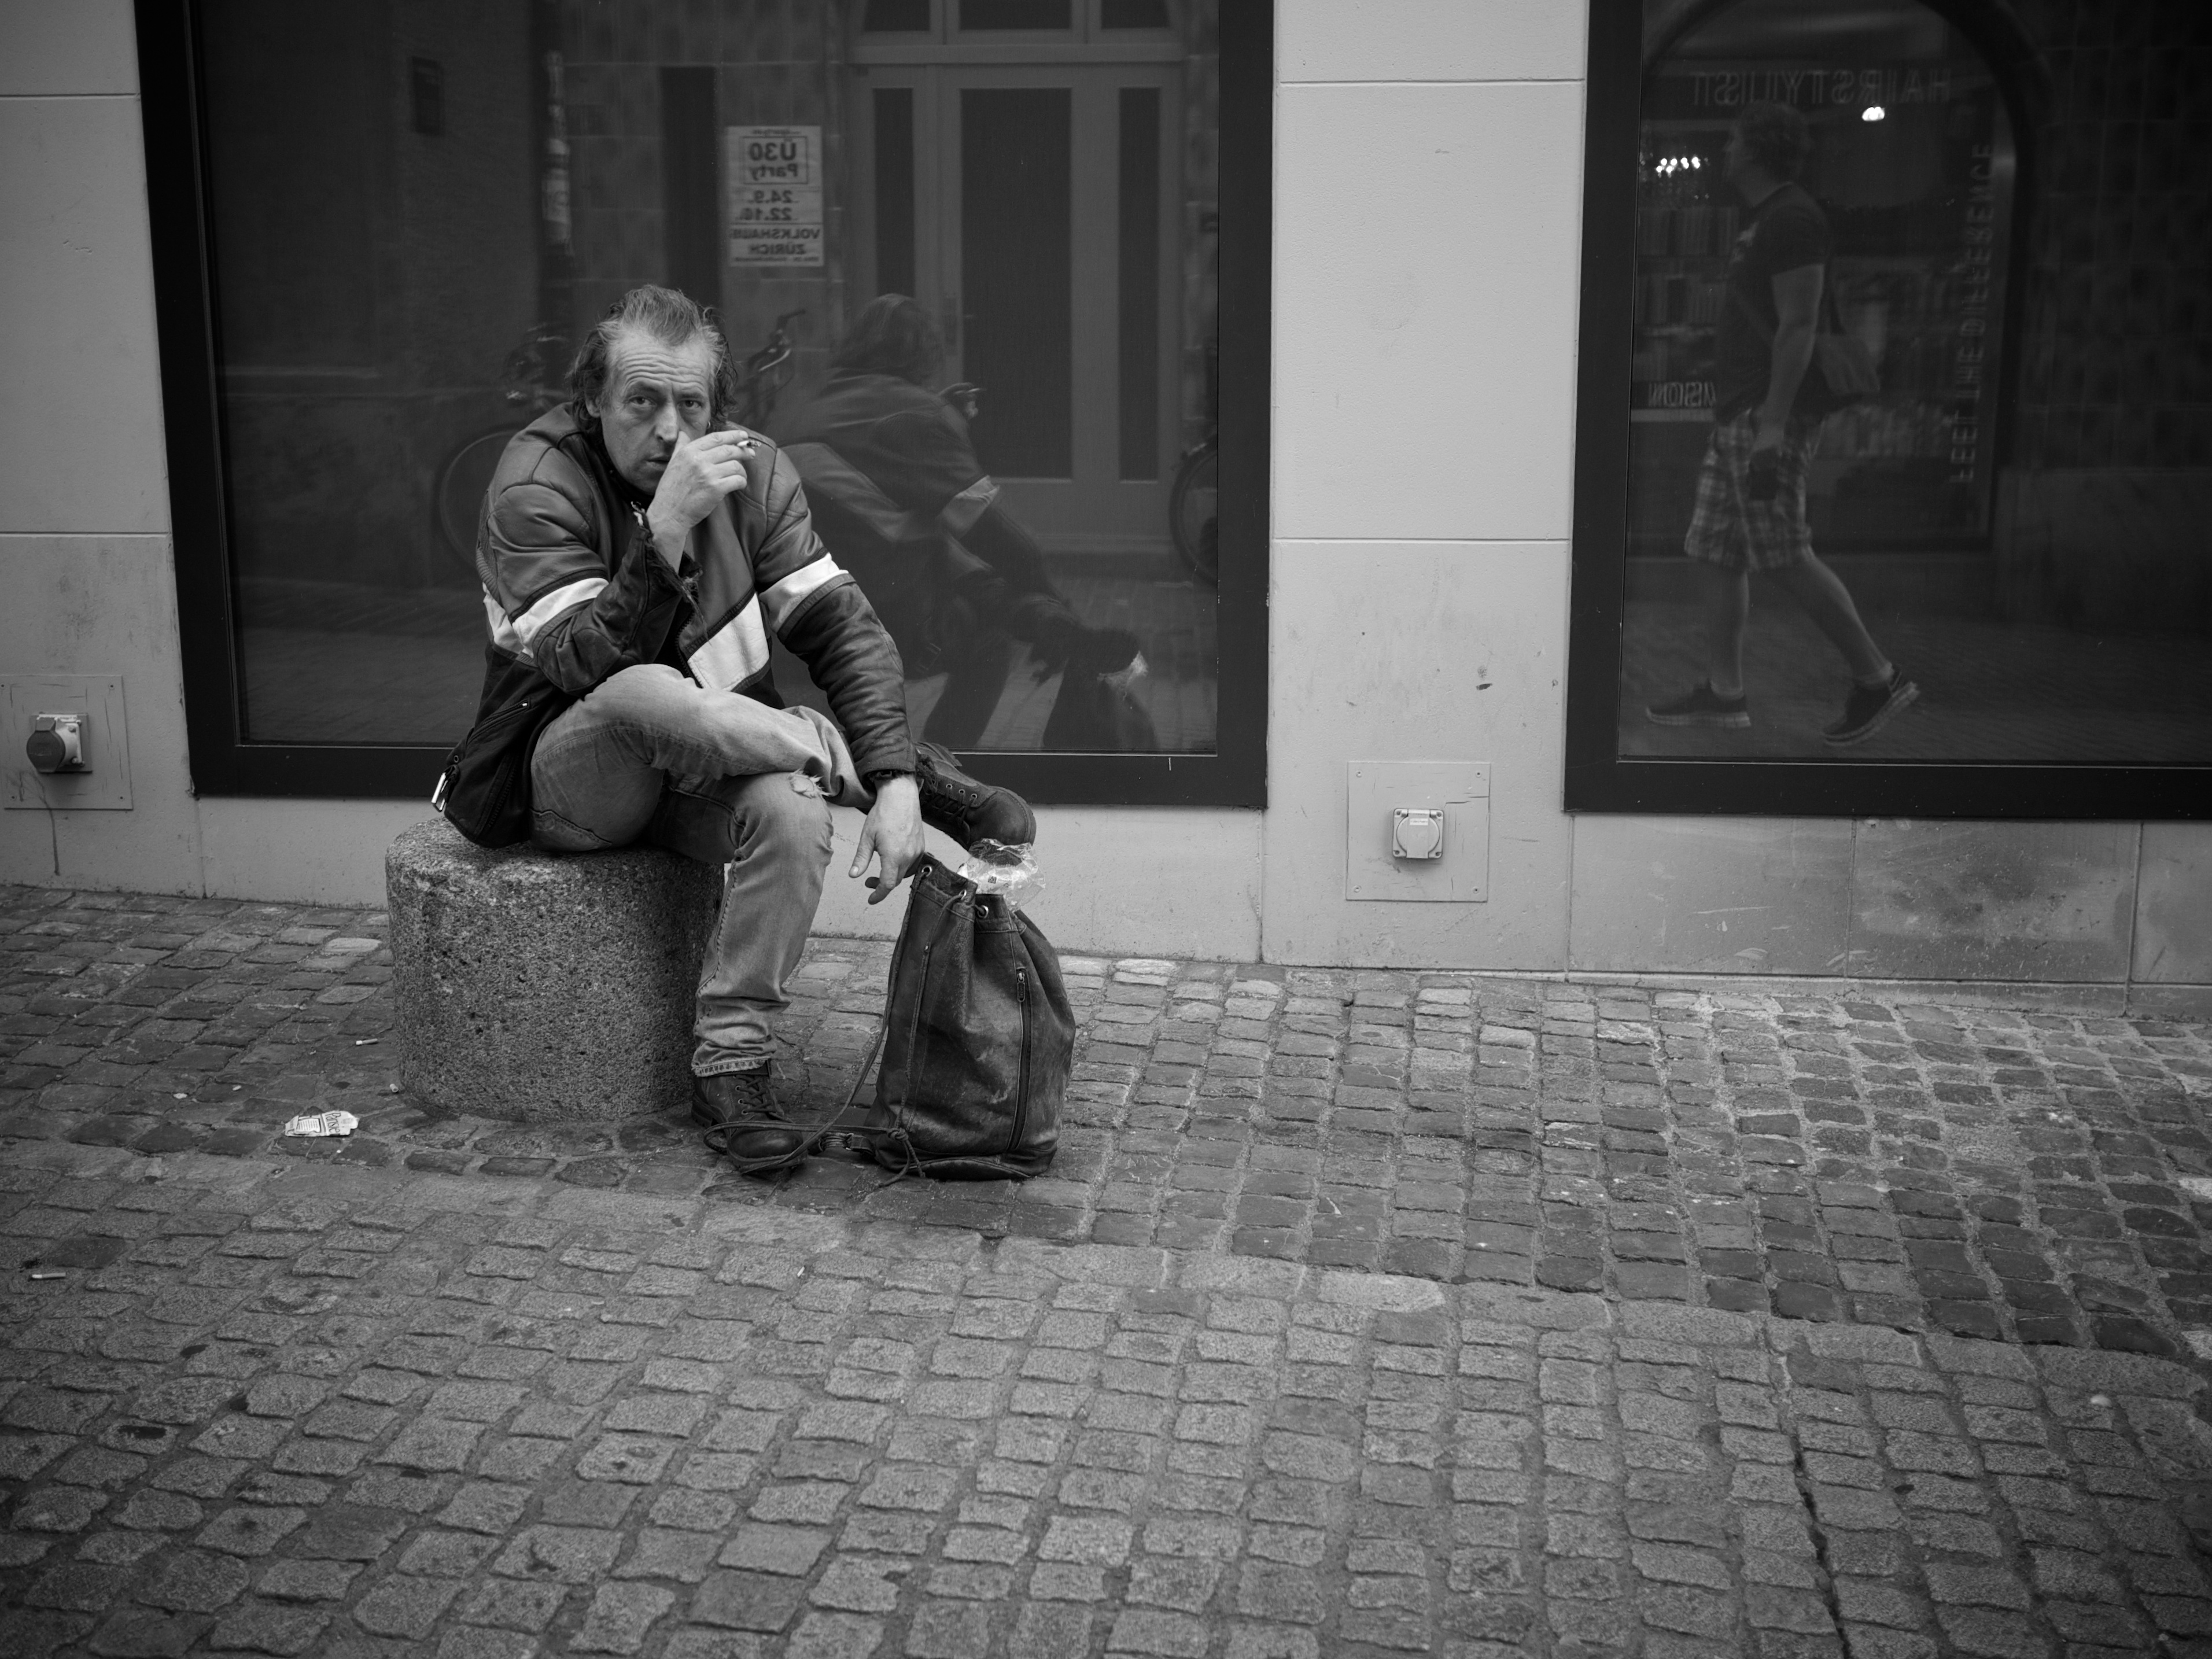
person, black and white, road, white, street, photography, ebook, sitting, training, darkness, black, monochrome, streetphotography, flickr, thomas, video, infrastructure, olympus, photograph, snapshot, omd, fuji, leica, emotion, monochrom, leuthard, hcb, thomasleuthard, streettogs, monochrome photography, film noir, human positions